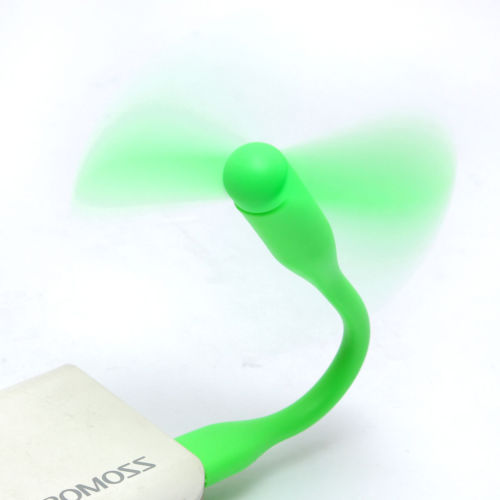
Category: fan